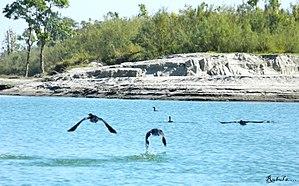
Le Parc national de Dibru-Saikhowa est situé dans l'État de l'Assam en Inde.
L'Assam fait partie des États de l'extrémité Est de l'Inde, au centre de la région du Nord-Est indien. Il a deux frontières internationales avec le Bhoutan et le Bangladesh et des frontières avec l'Arunachal Pradesh, le Nagaland, le Manipur, le Mizoram, le Tripura, le Meghalaya et le Bengale-Occidental.